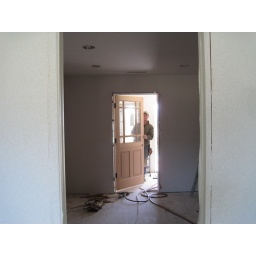
New door in to kitchen